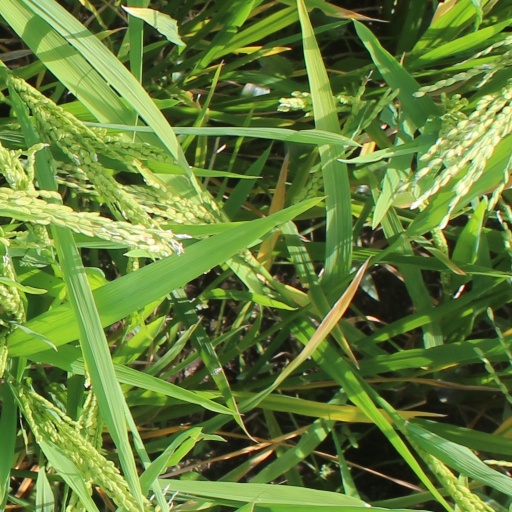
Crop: rice